Chipola, Florida

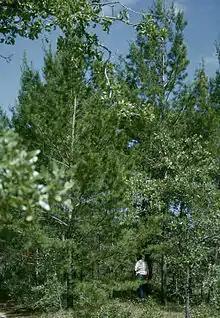
Sand pines ("Pinus clausa") in Chipola, Florida.

Chipola is an unincorporated community in Calhoun County, Florida, United States.